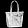
Label: Bag